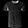
Label: T - shirt / top